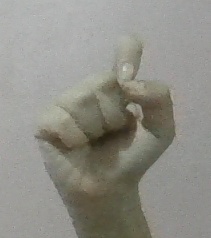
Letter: fa